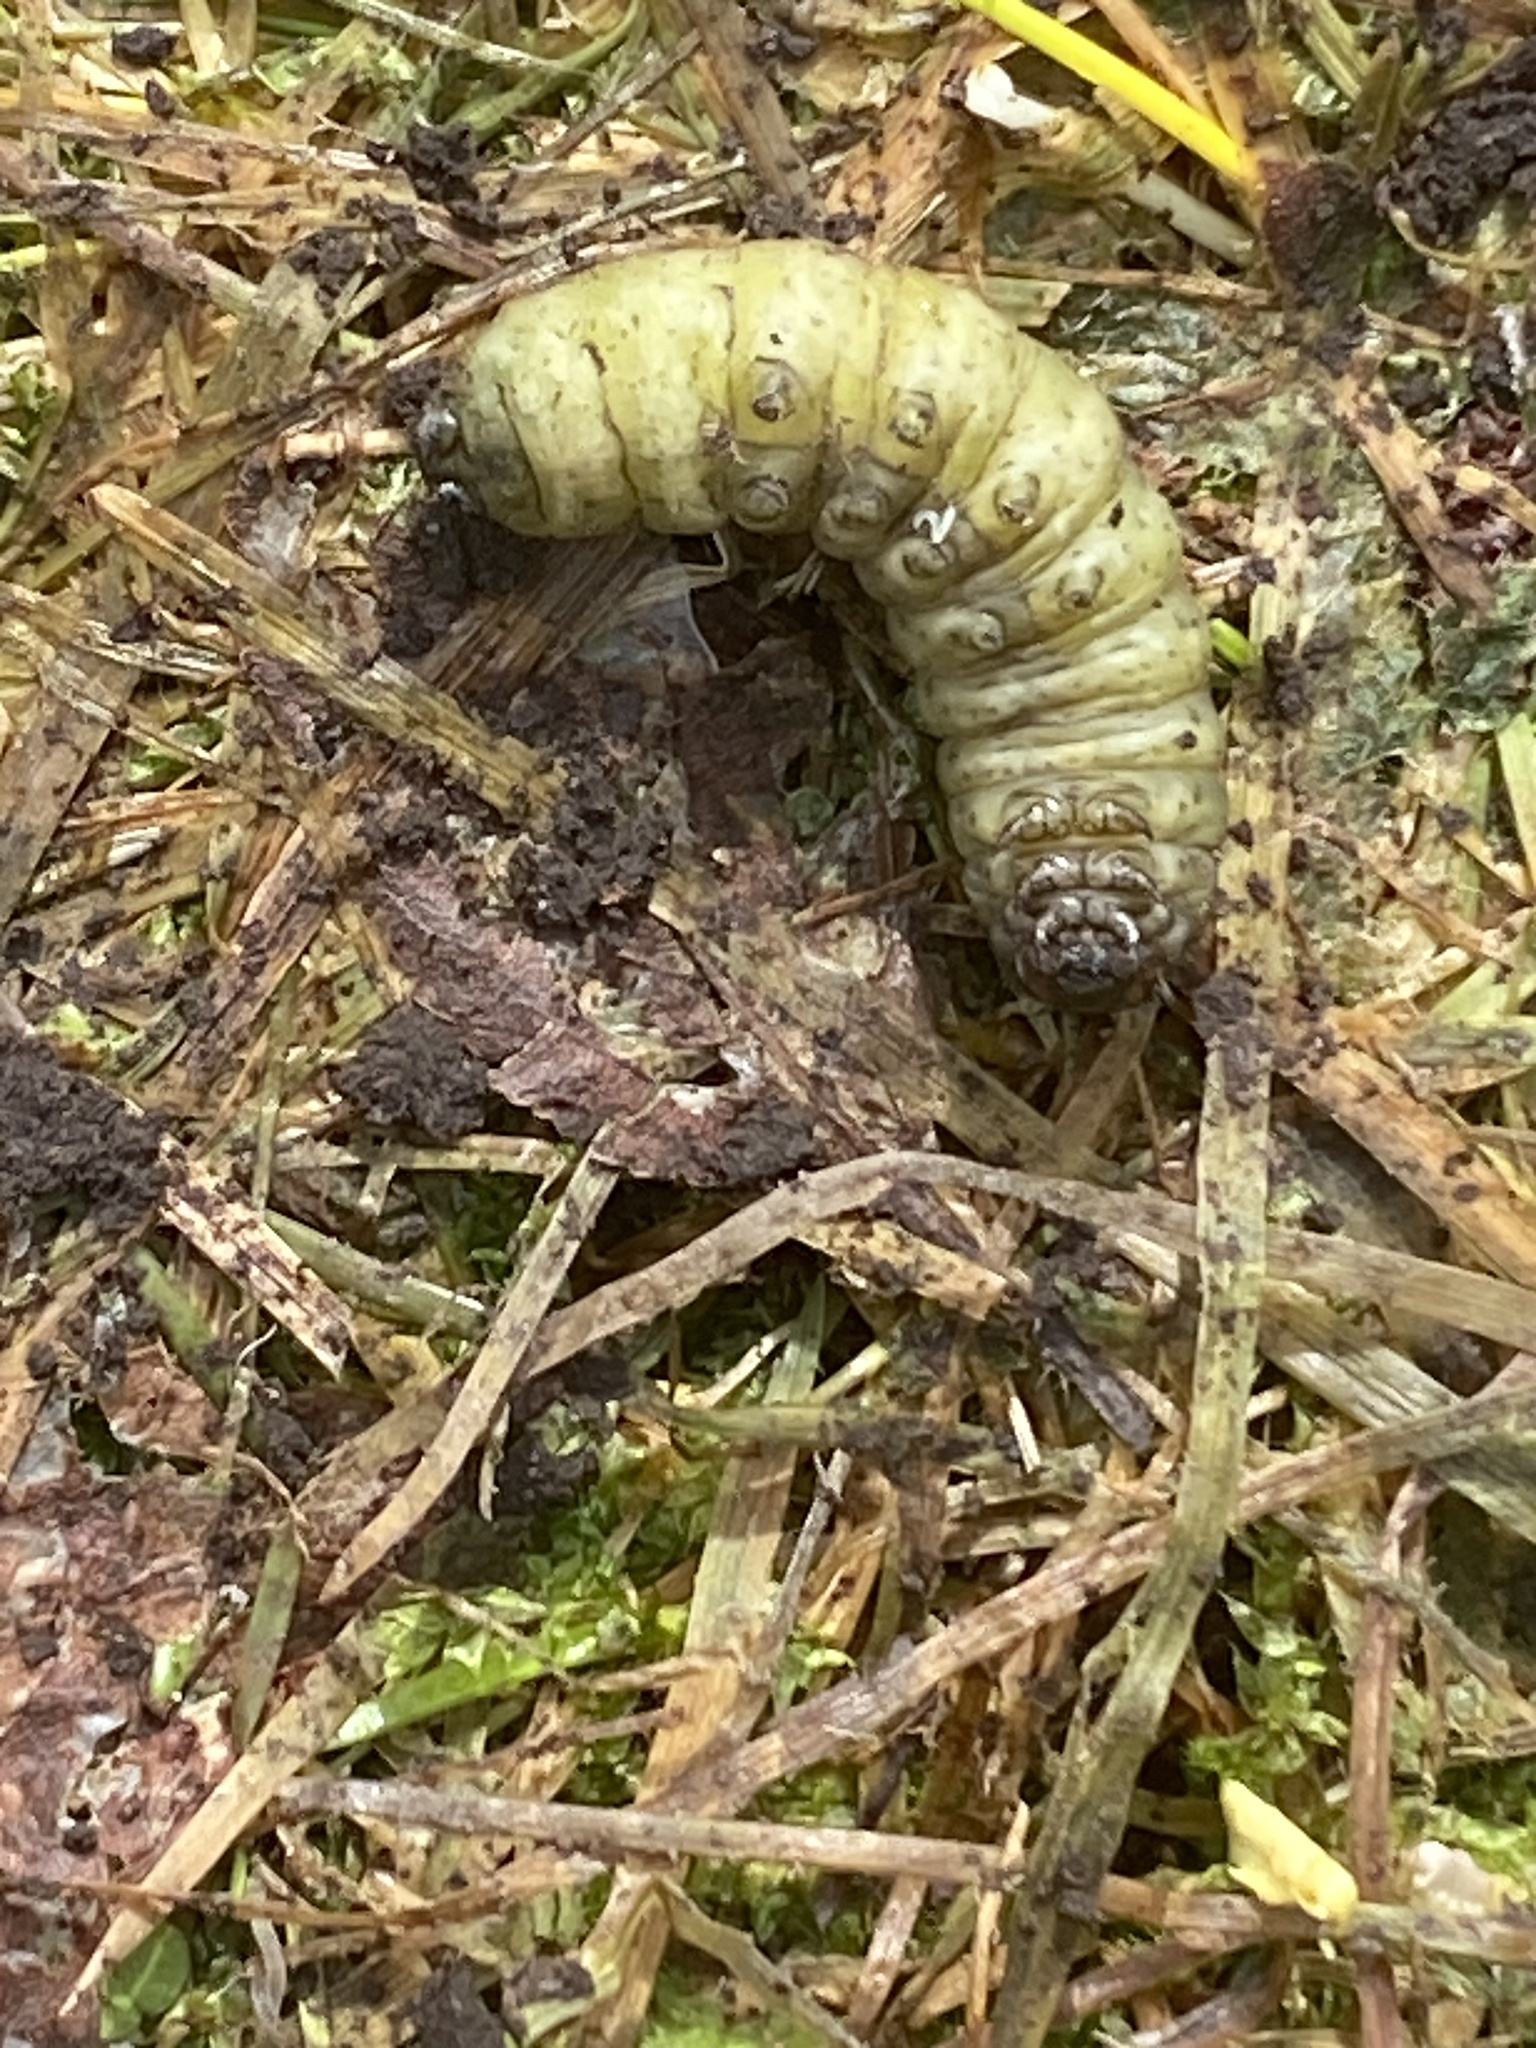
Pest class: cutworms